Gadwal

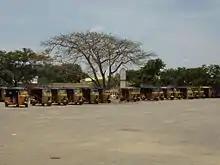
Auto-rickshaw stand outside Gadwal rail station

Gadwal has a rail junction connecting to other towns and cities, with more than 40 trains passing through daily. The railway station is on Secunderabad–Dhone section. Gadwal became connected by rail to Raichur, Karnataka, after commissioning of the new line on 12 October. Gadwal railway station is planned to become a four-line connecting junction with the addition of a Gadwal–Macherla line. The Railway Department has sufficient land to be used for new railway projects.